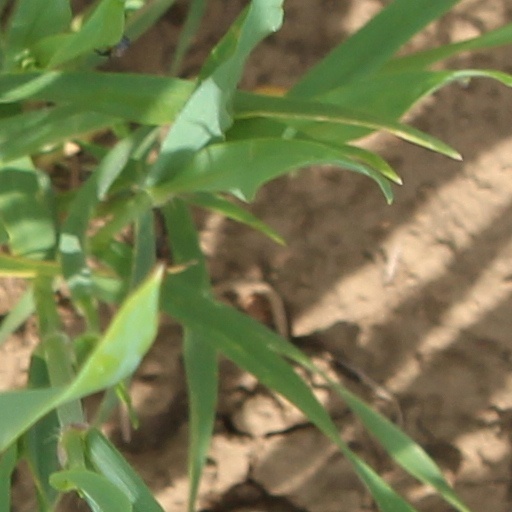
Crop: wheat